Idroscalo

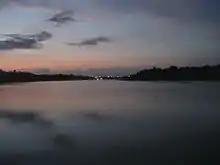
Idroscalo at sunset

Idroscalo is now owned by the Province of Milan which has transformed it into a park. The place hosts many recreational activities and is now sometimes known as the "Sea of Milan". The province manages the park and the social and sporting activities within it. Recent sponsorship by the Fila sportwear company allowed the park's facilities to be improved to allow water-skiing, free climbing, a mountain bike track and running paths. The park was renamed "Idropark Fila" for the period of the sponsorship.